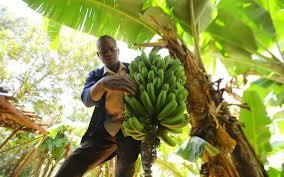
Mkulima au mwanamume akitunza au kuvuna ndizi kwenye shamba la migomba anaonekana. Mwanamume huyu amesimama karibu na shine la mgomba ambalo lina mkungu mkubwa wa ndizi ambazo bado hazijaiva. Anaonekana akigusa au kukagua mkungu huo kwa uangalifu. Amevaa koti la rangi nyeusi juu ya fulana ya rangi ya dhahabu na suruali.